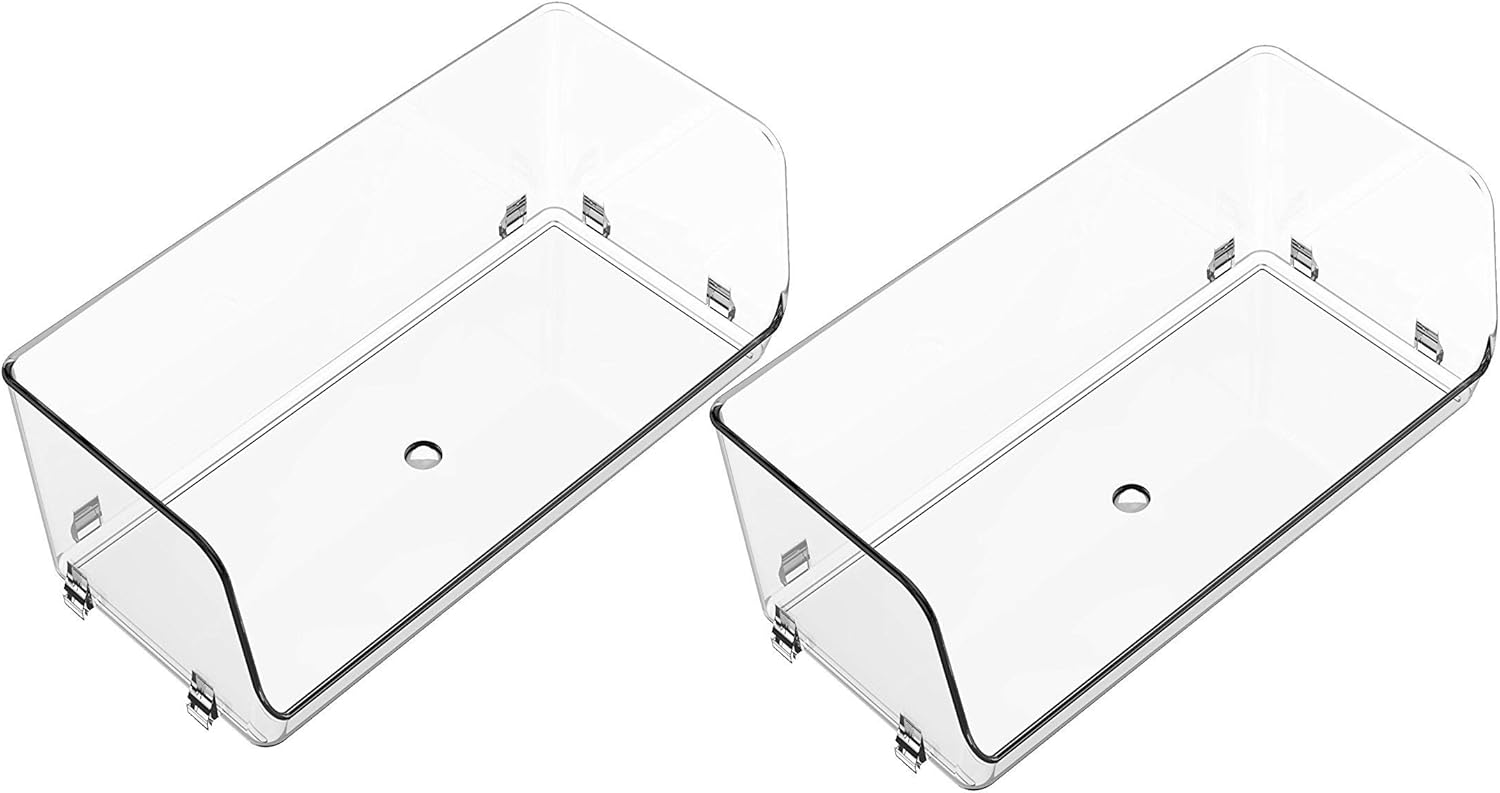
YBM Home Stackable Clear Acrylic Food Storage Organizer Bin Basket with Wide Open Front for Kitchen Cabinets, Refrigerator, Pantry, Shelves, Office, Bedroom, Bathroom (2-Pack, Large), 2129-2
Category: Amazon Home
The Ybmhome Organizer Bins are stackable and have open fronts, giving you easy access to their contents. They're perfect for organizing your kitchen, bathroom, office, craft areas and more. The Stacking storage organizer is great for extra storage and organization anywhere in the home, especially for kitchen or pantry cabinets. It's stackable to maximize your storage space. The Ybmhome Kitchen Storage collection is a practical way to clean up your pantry, fridge freezers, or cabinet. Our open-front bin is great for organizing fruits, vegetables, meats and cheeses, pastas spices, condiments, baking ingredients or produce on cabinet shelves or in refrigerators. Also great for storing and organizing vitamins medications and cosmetics in a bathroom vanity or linen closet.
Features: YBMHOME KITCHEN OR PANTRY STACKABLE ORGANIZER BIN WITH OPEN FRONT fits nicely in a Refrigerator, Freezer Kitchen Pantry Closet cabinet or on a shelf | GREAT TO STORE canned or boxed food items, produce, baking or cooking ingredients or spices and more, also great for organizing the closet, office, bathroom or laundry room | IDEAL FOR ARTS AND CRAFTS, OFFICE SUPPLIES, pantry, storage, laundry room, and more! | OPEN FRONT ALLOWS contents to be easily accessible, MADE OF durable plastic | YBMHOME STACKABLE PANTRY TRAY IS AVAILABLE IN 2 SIZES: Medium and Large MEDIUM MEASURES: 7.9 in. L x 6.9 in. W x 6 in. H, LARGE MEASURES: 12.6 in. L x 6 in. W x 5 in. H